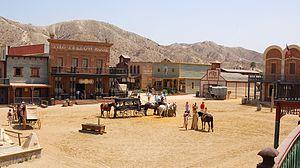
Mini Hollywood situé à Tabernas dans le désert de Tabernas est l'un des trois villages de western encore debout, et n'a aujourd'hui plus que des activités touristiques avec notamment un zoo.